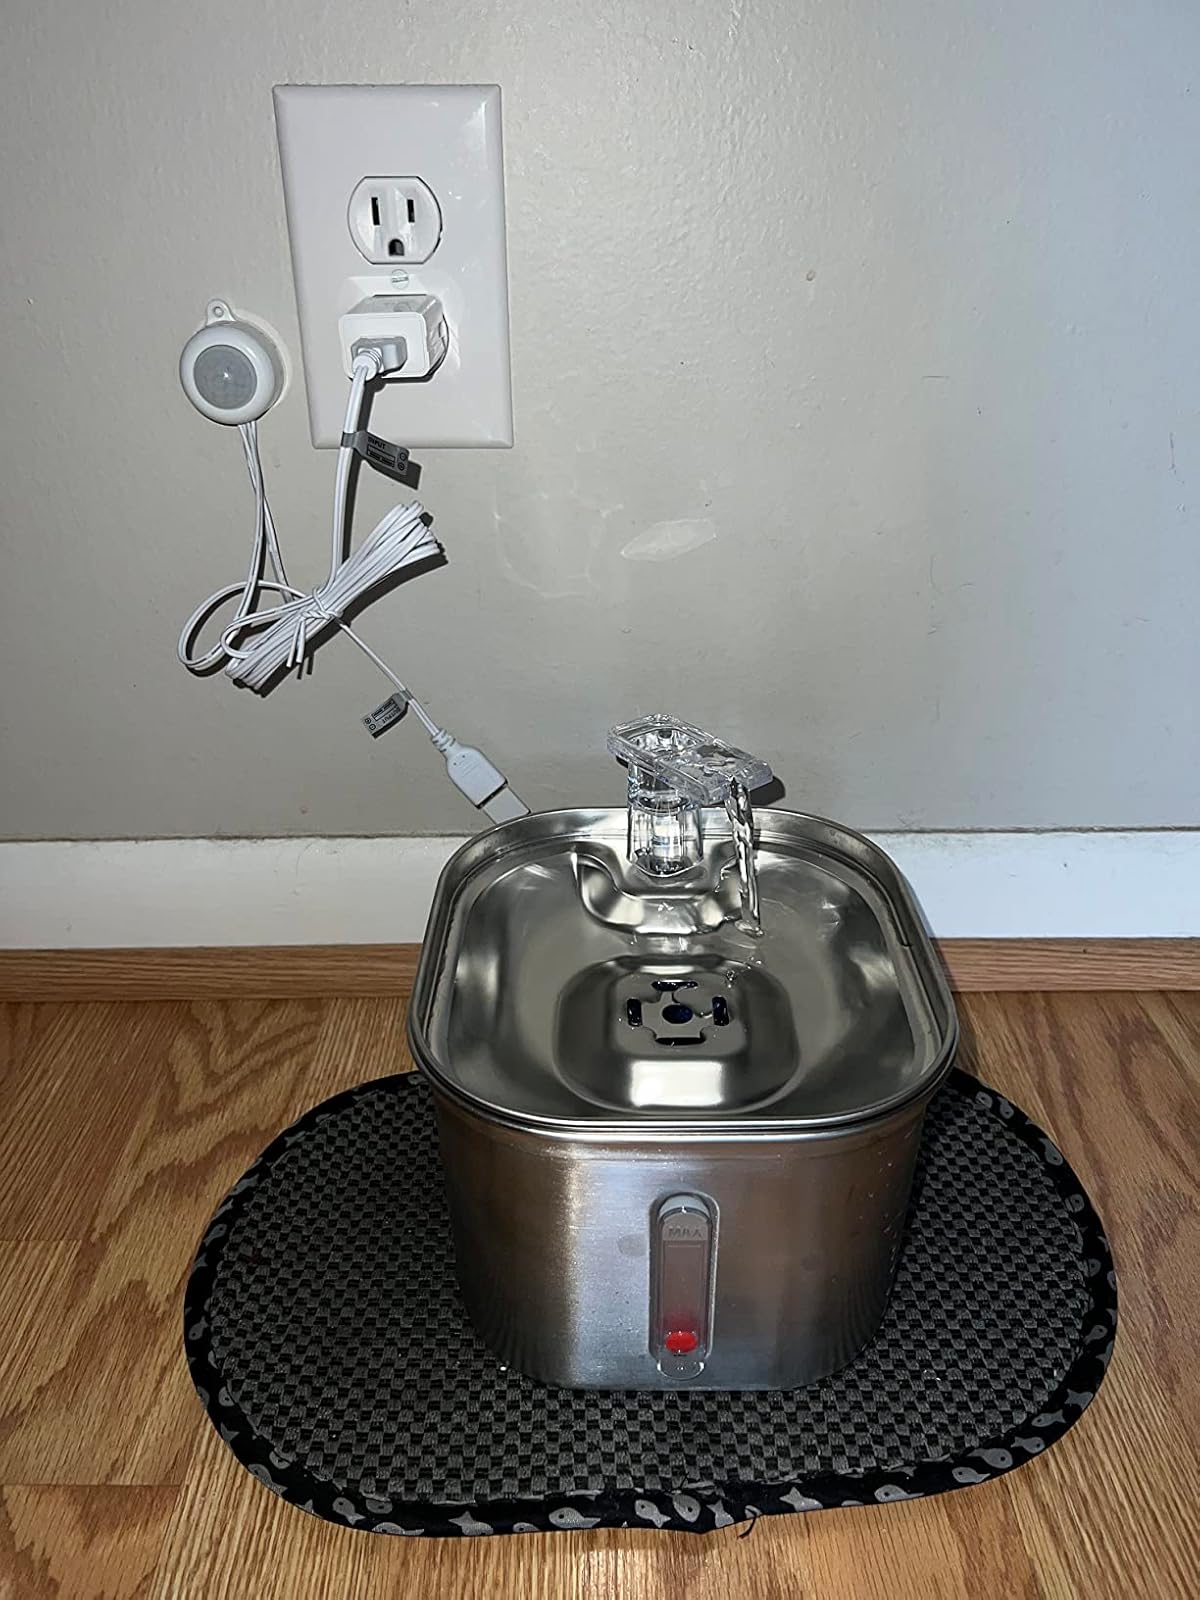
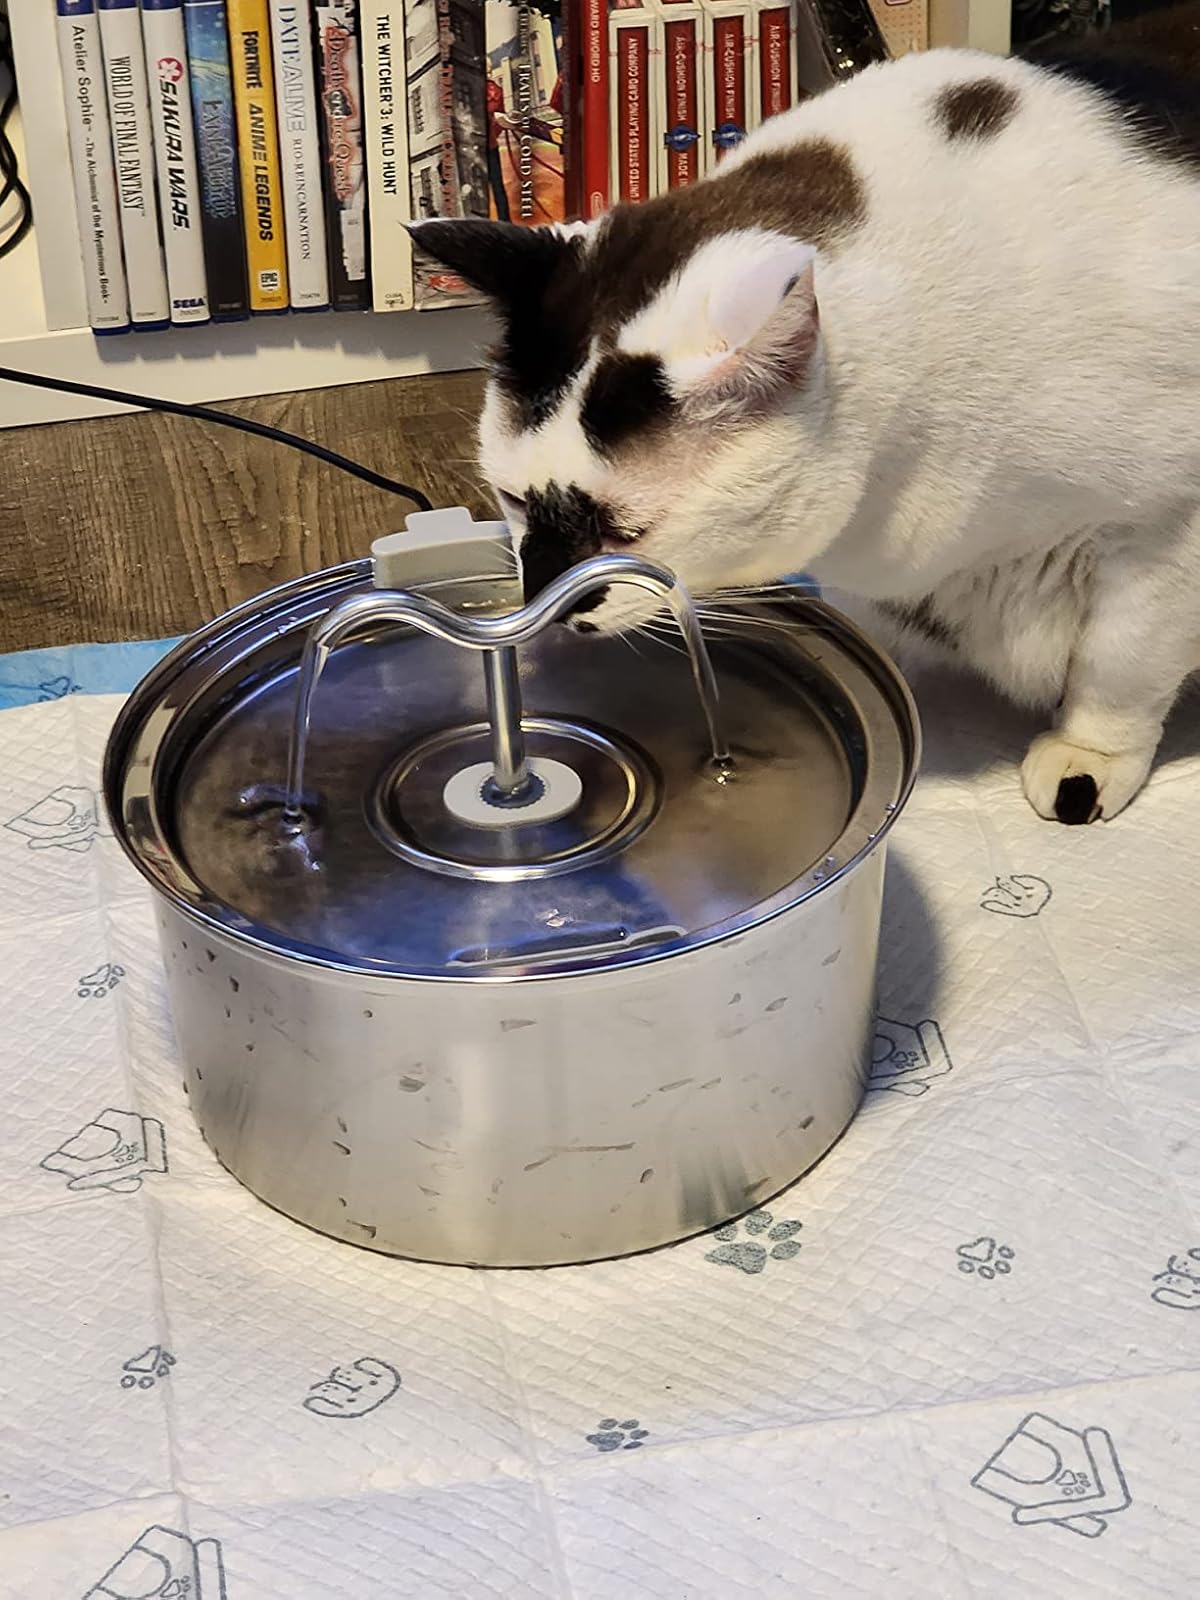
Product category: items_bowl
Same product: no